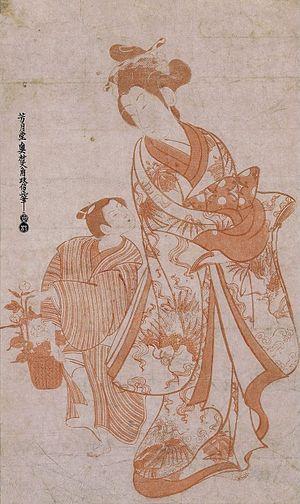
Une aka-e ou « image en rouge » est un type d'image ukiyo-e entièrement ou en majeure partie imprimée en rouge. Les aka-e étaient supposés servir de talismans contre la variole, particulièrement lorsqu'étaient représentées des images de Shōki le dompteur de démons. Une estampe ayant une partie importante de son dessin entièrement en rouge peut aussi être considérée comme un aka-e. D'ailleurs, l’estampe de Yokohama est également appelée aka-e car son impression utilise pour la première fois au Japon un colorant rouge synthétique importé d’Europe.